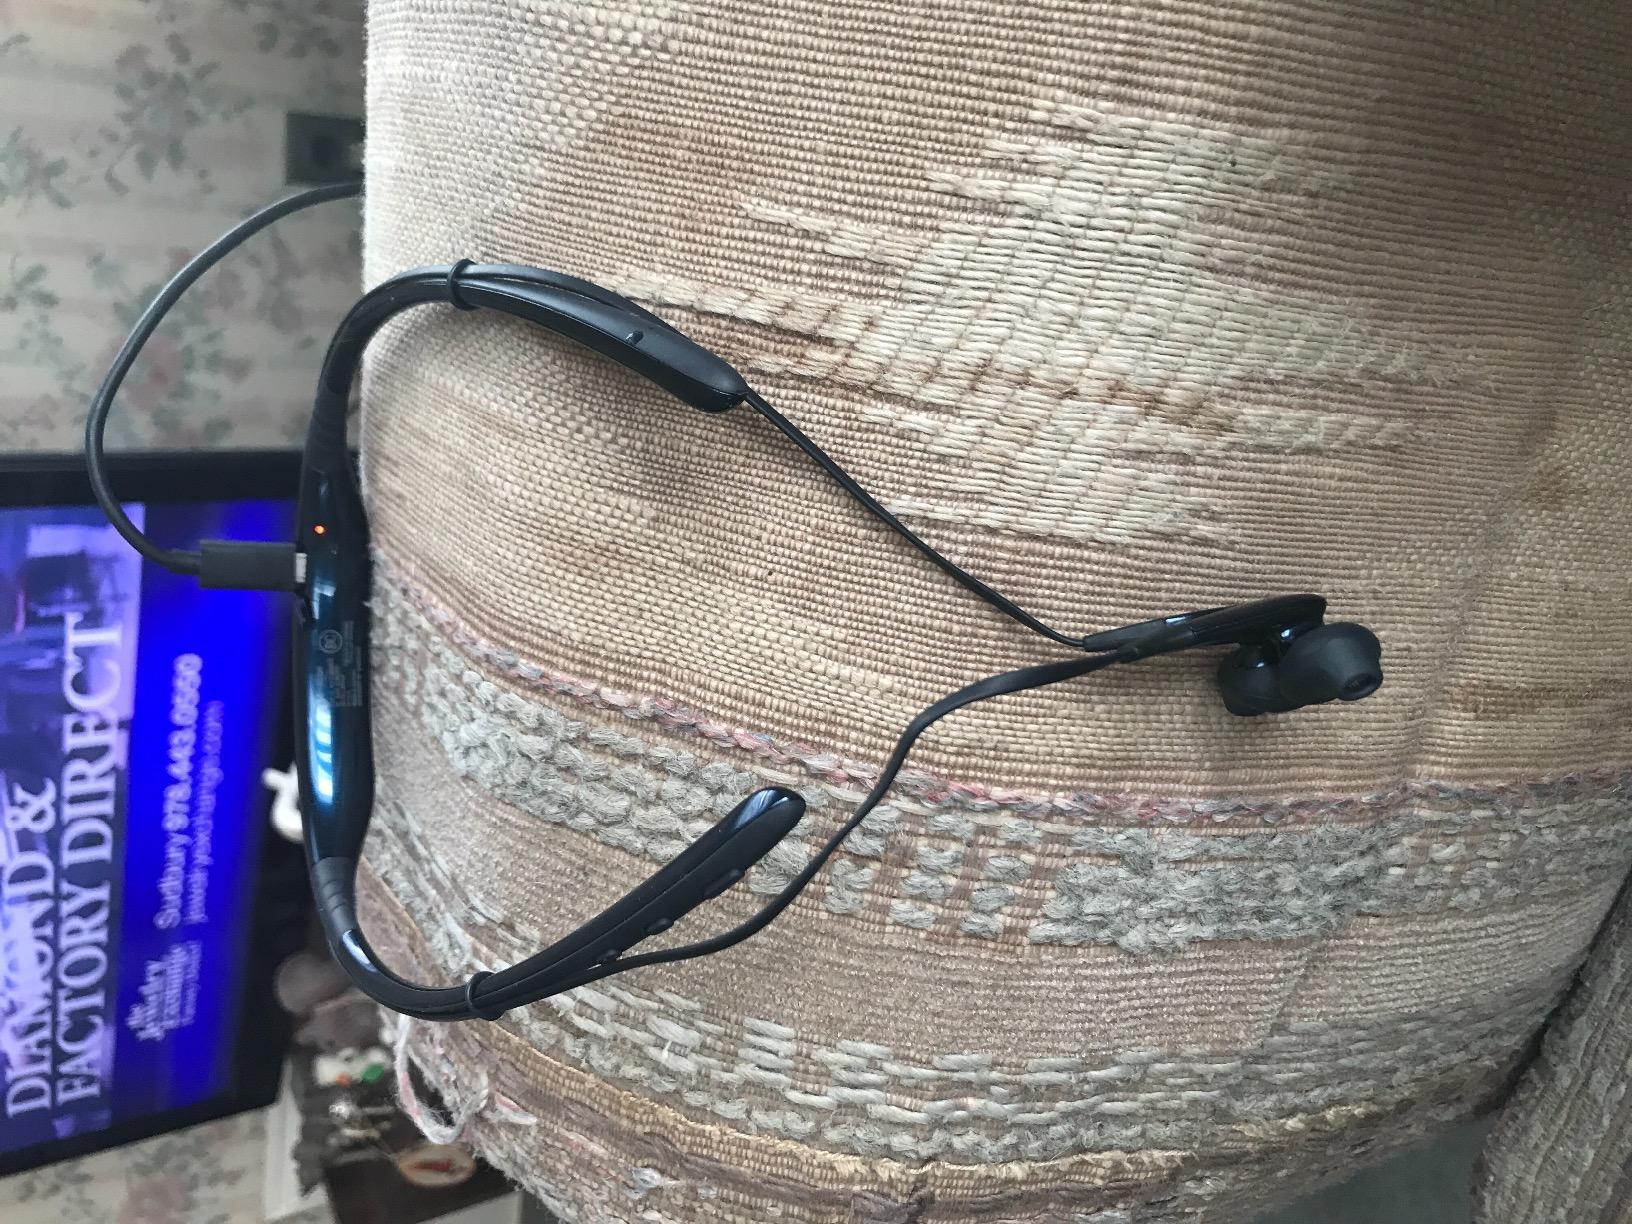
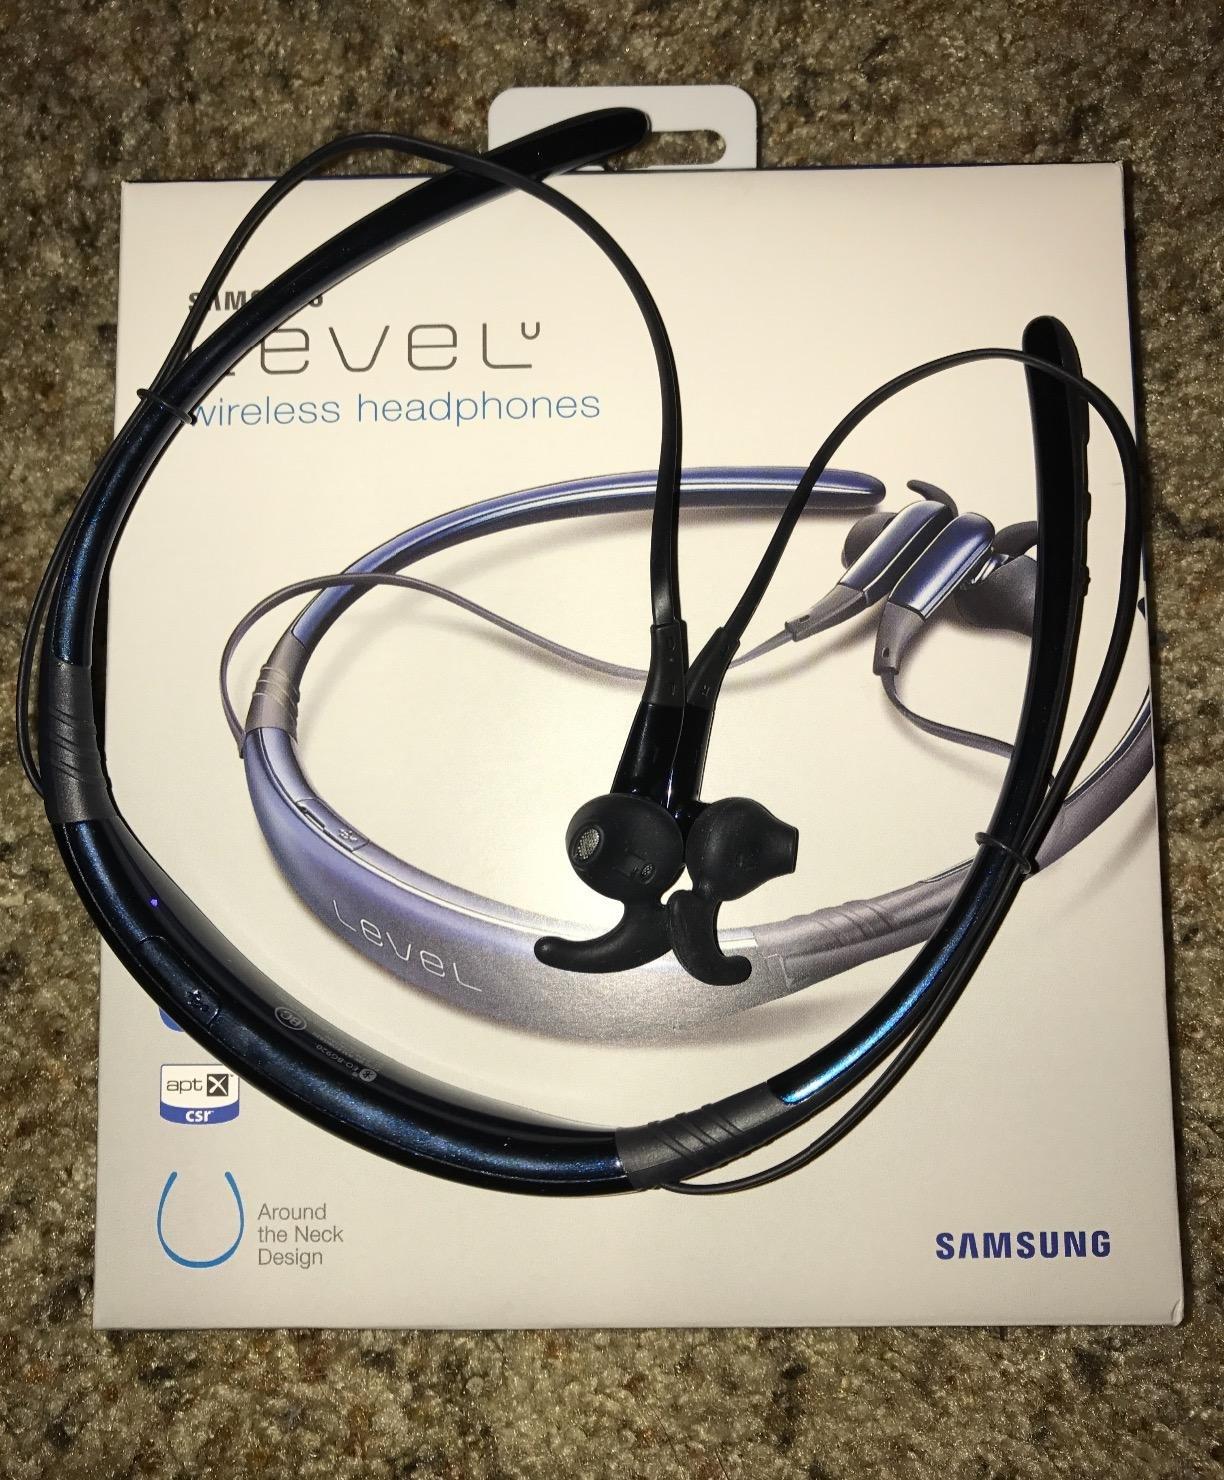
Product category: headphones
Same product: yes